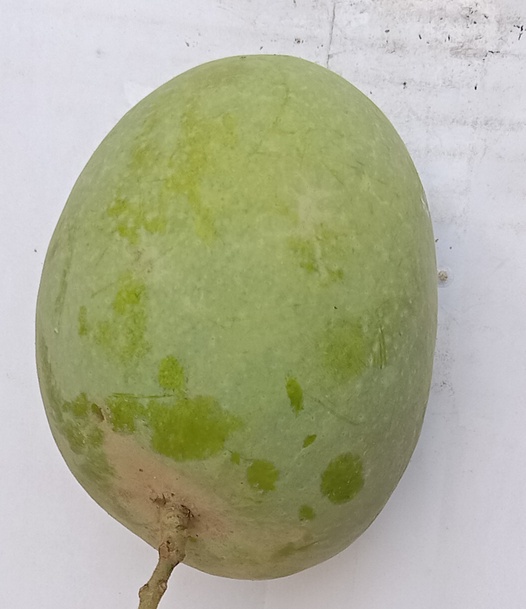
Mango variety: Anwar Ratool